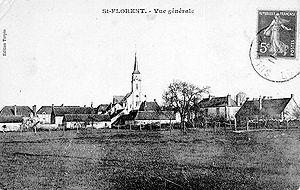
Saint-Florent ou Saint-Florent-le-Jeune est une commune française située dans le département du Loiret en région Centre-Val de Loire.